All the Rivers

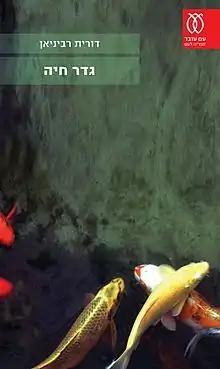
First edition (Hebrew)

All the Rivers (nitially referred to as Borderlife; Gader Chaya, literally: "Hedgerow") is a 2014 novel written by Israeli author Dorit Rabinyan, published by Am Oved in May 2014. The book's English-language edition was translated by Jessica Cohen and published by Random House in the United States and by Serpent's Tail in the United Kingdom, both in 2017. It is considered a controversial book in Israel.